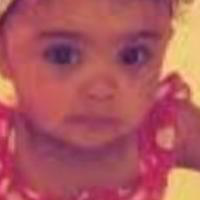
Age group: age 01-10